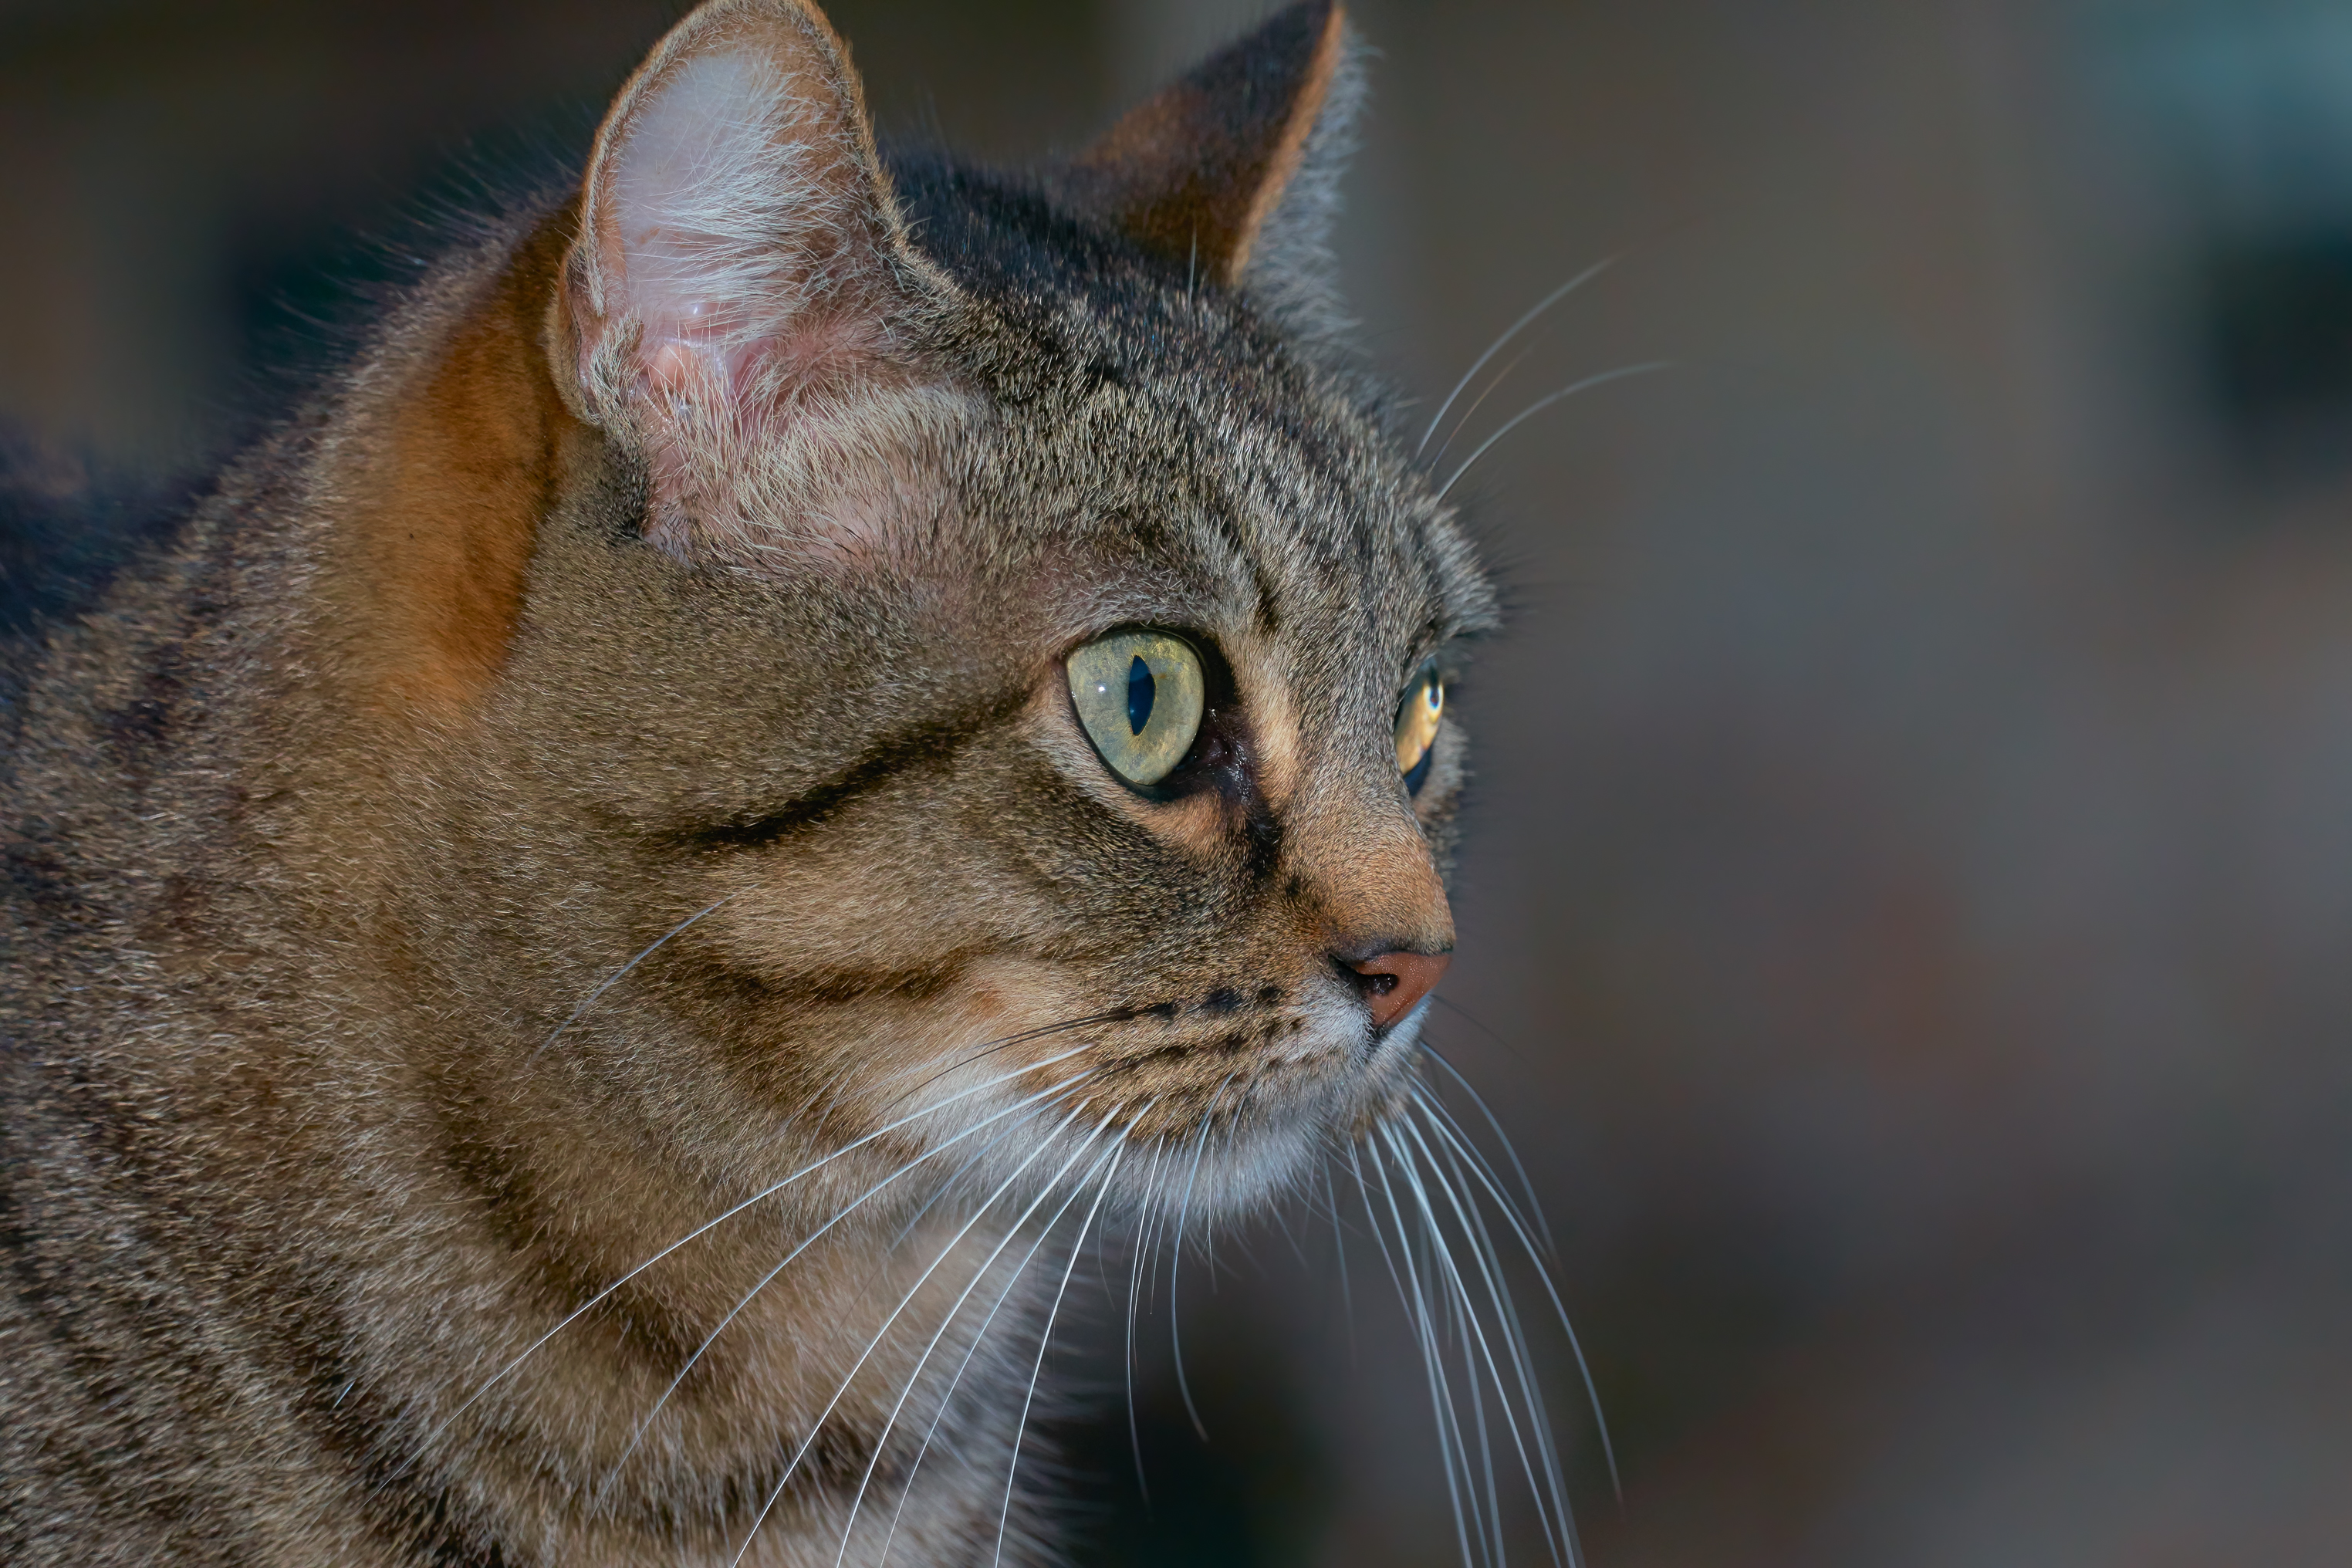
cat, mammal, fauna, close up, cats, nose, whiskers, animals, vertebrate, gatos, lumixfz1000, fz1000, ggl1, xovesphoto, animales, panasoniclumixfz1000, tabby cat, european shorthair, wild cat, small to medium sized cats, cat like mammal, carnivoran, domestic short haired cat, pixie bob, rusty spotted cat, toyger